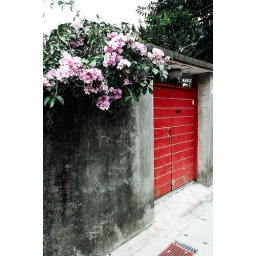
flower over wall